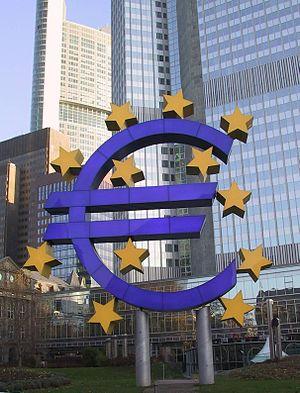
Description:Francfort - BCE - Euro Lieu:Francfort (Allemagne) Date:30 novembre 2004 Auteur:khardan Licence:GDFL
L'euro est la monnaie unique de l'union économique et monétaire, formée au sein de l'Union européenne ; elle est commune à dix-neuf États membres de l'Union européenne qui forment ainsi la zone euro.